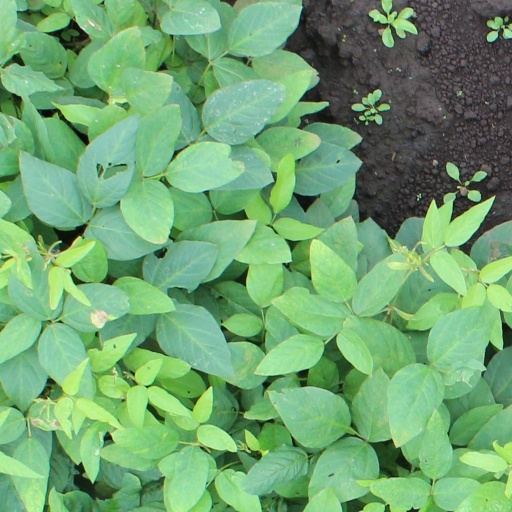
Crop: soybean